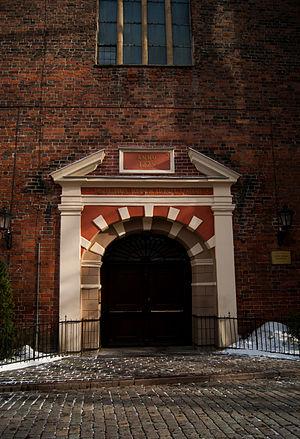
La cathédrale Saint-Jacques est la cathédrale catholique de Riga en Lettonie.